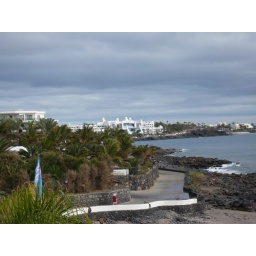
The Timanfaya Palace hotel is the white building with the wee domes in the centre of the photo